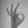
ASL letter: F